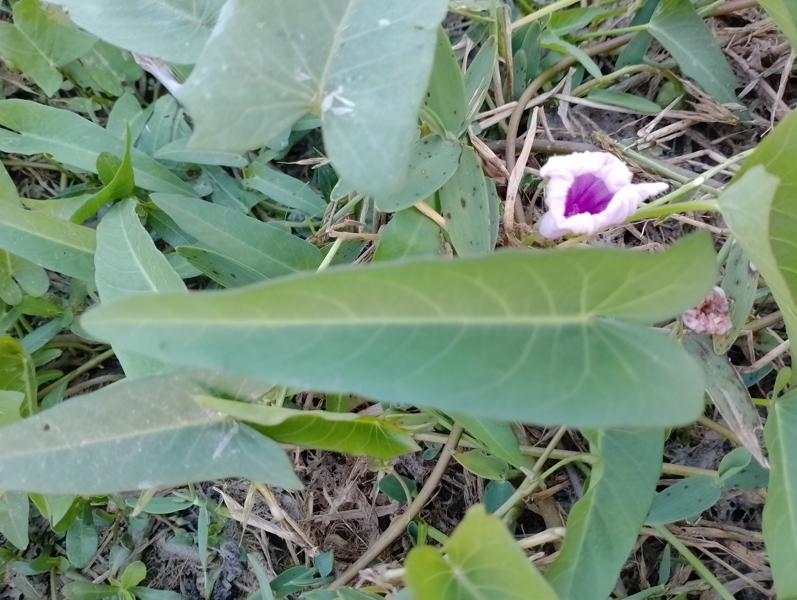
Weed species: Ipomoea aquatic